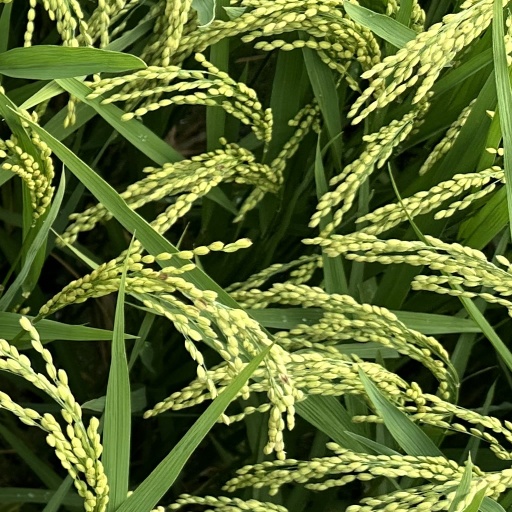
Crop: rice